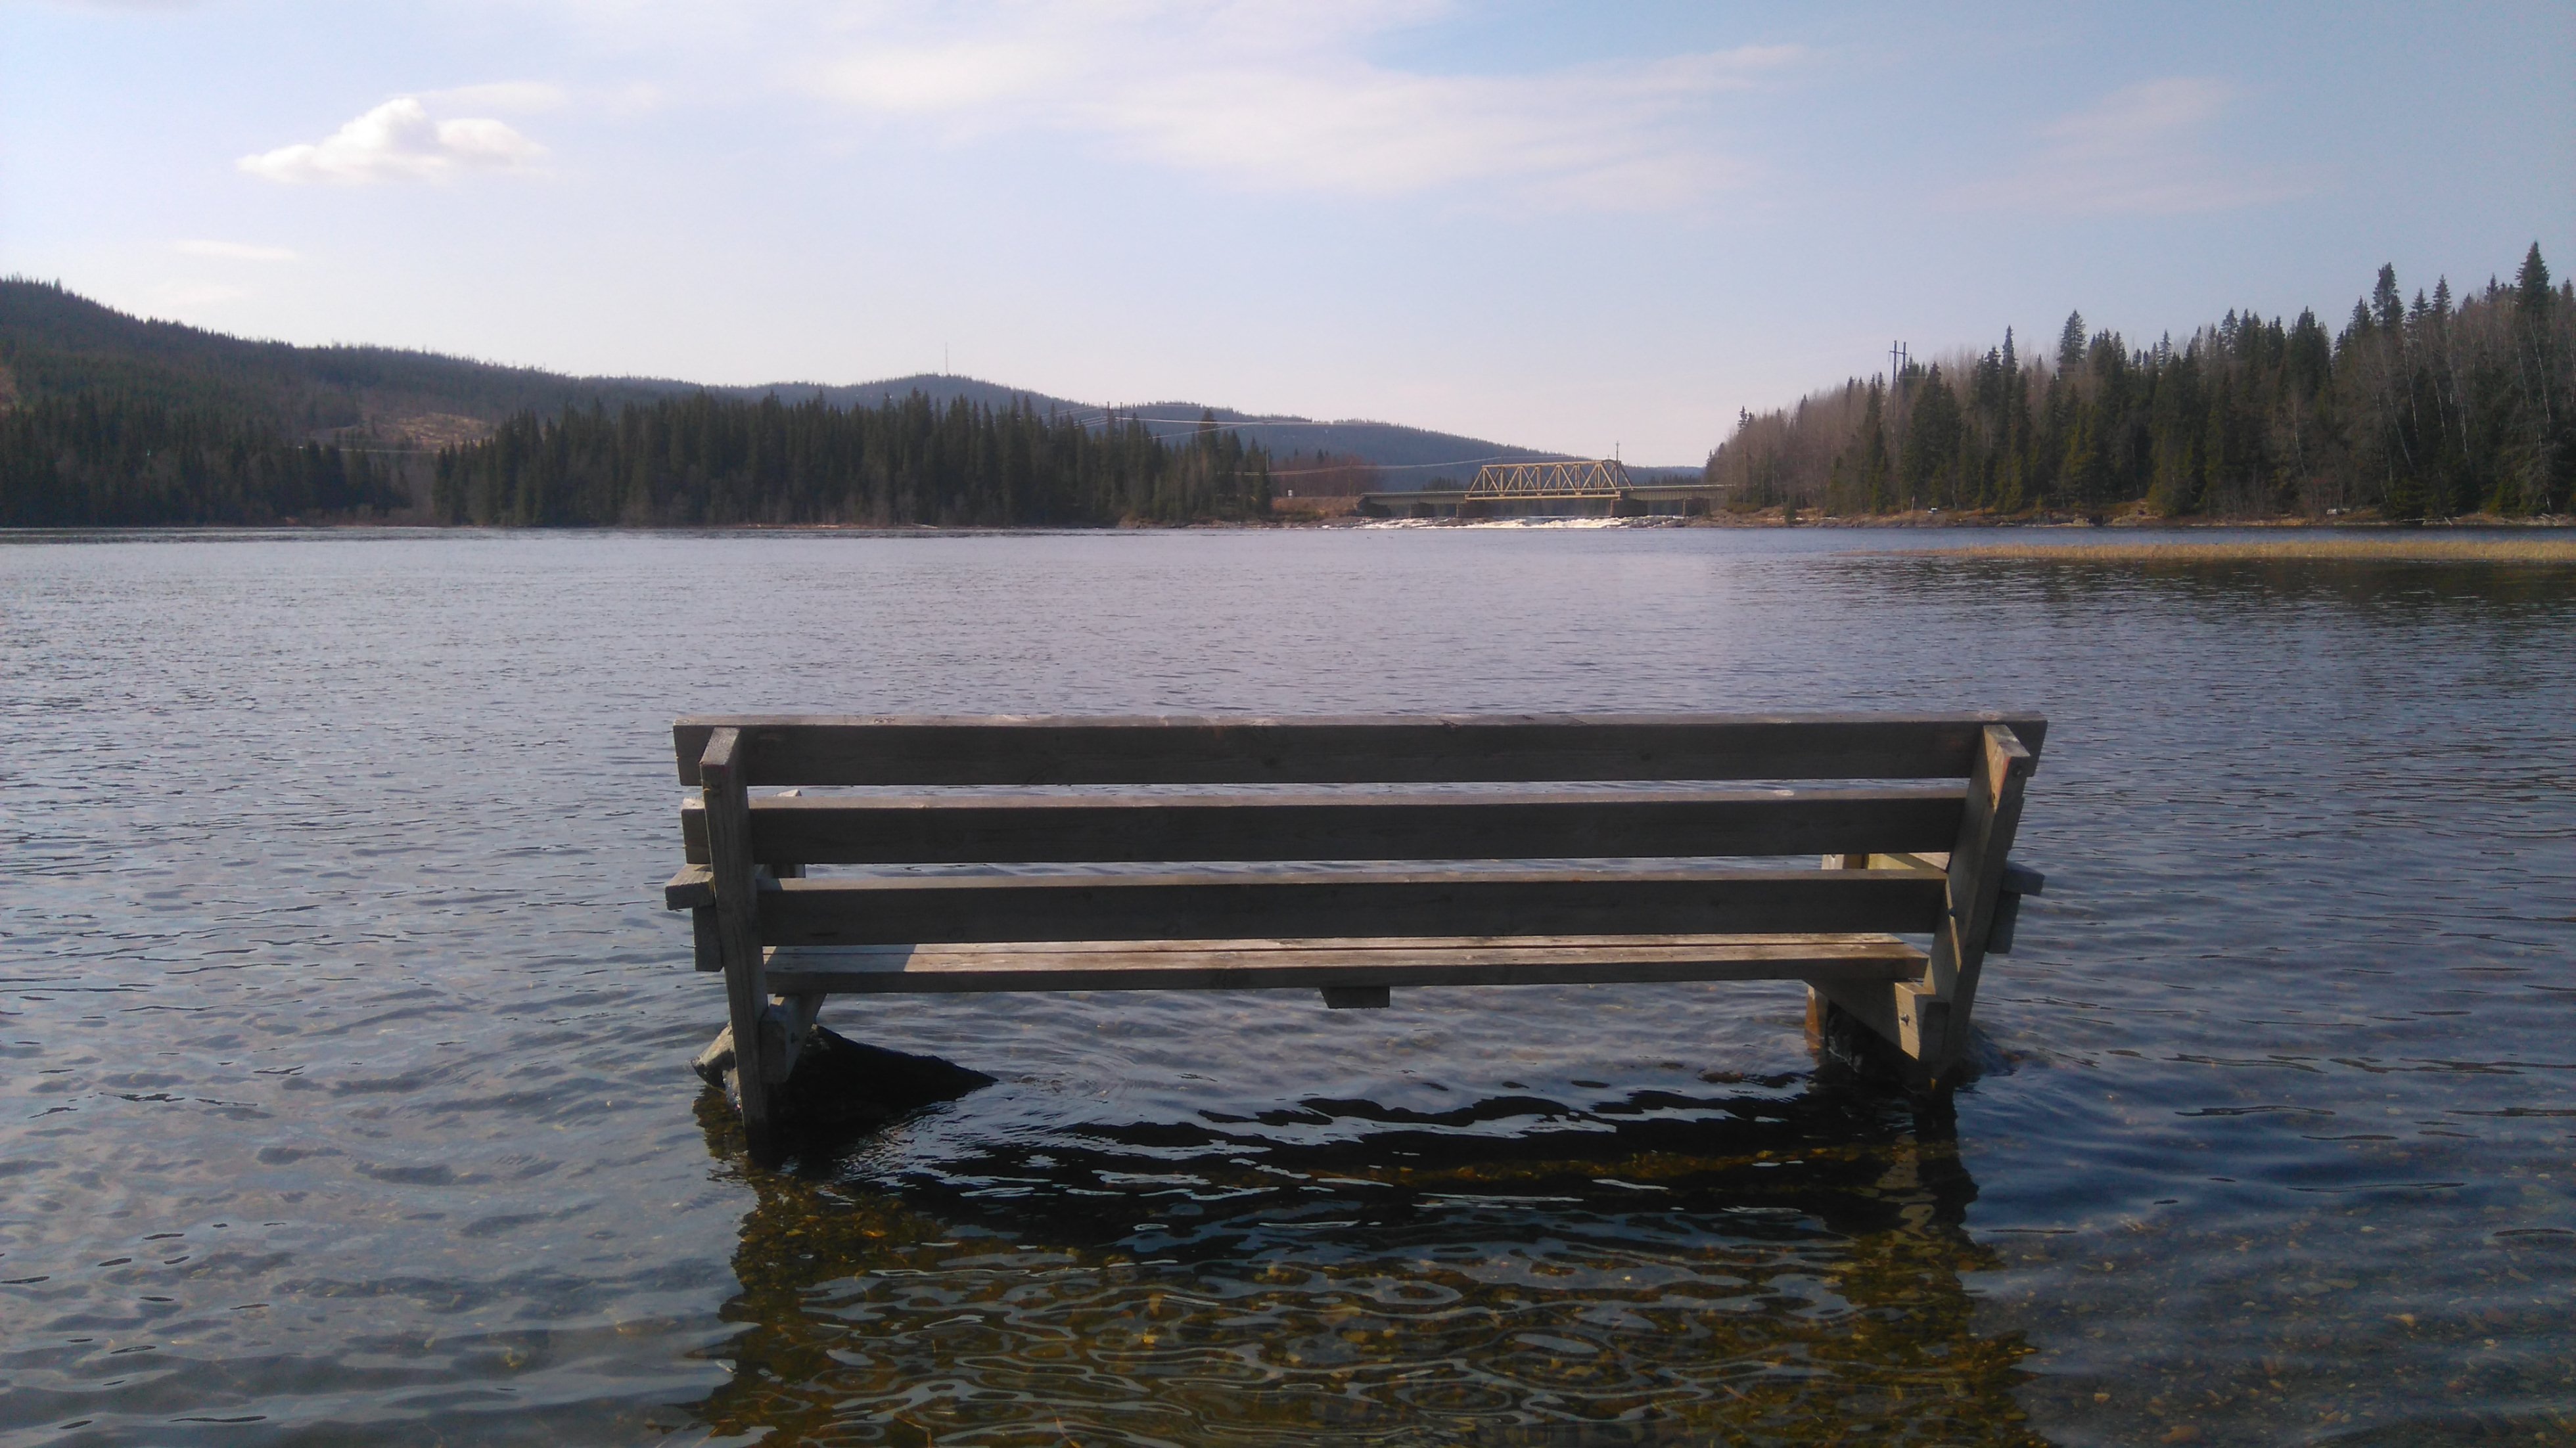
landscape, water, nature, outdoor, dock, boat, bench, seat, lake, river, summer, inlet, vehicle, relax, holiday, reservoir, boating, channel, loch, watercraft rowing